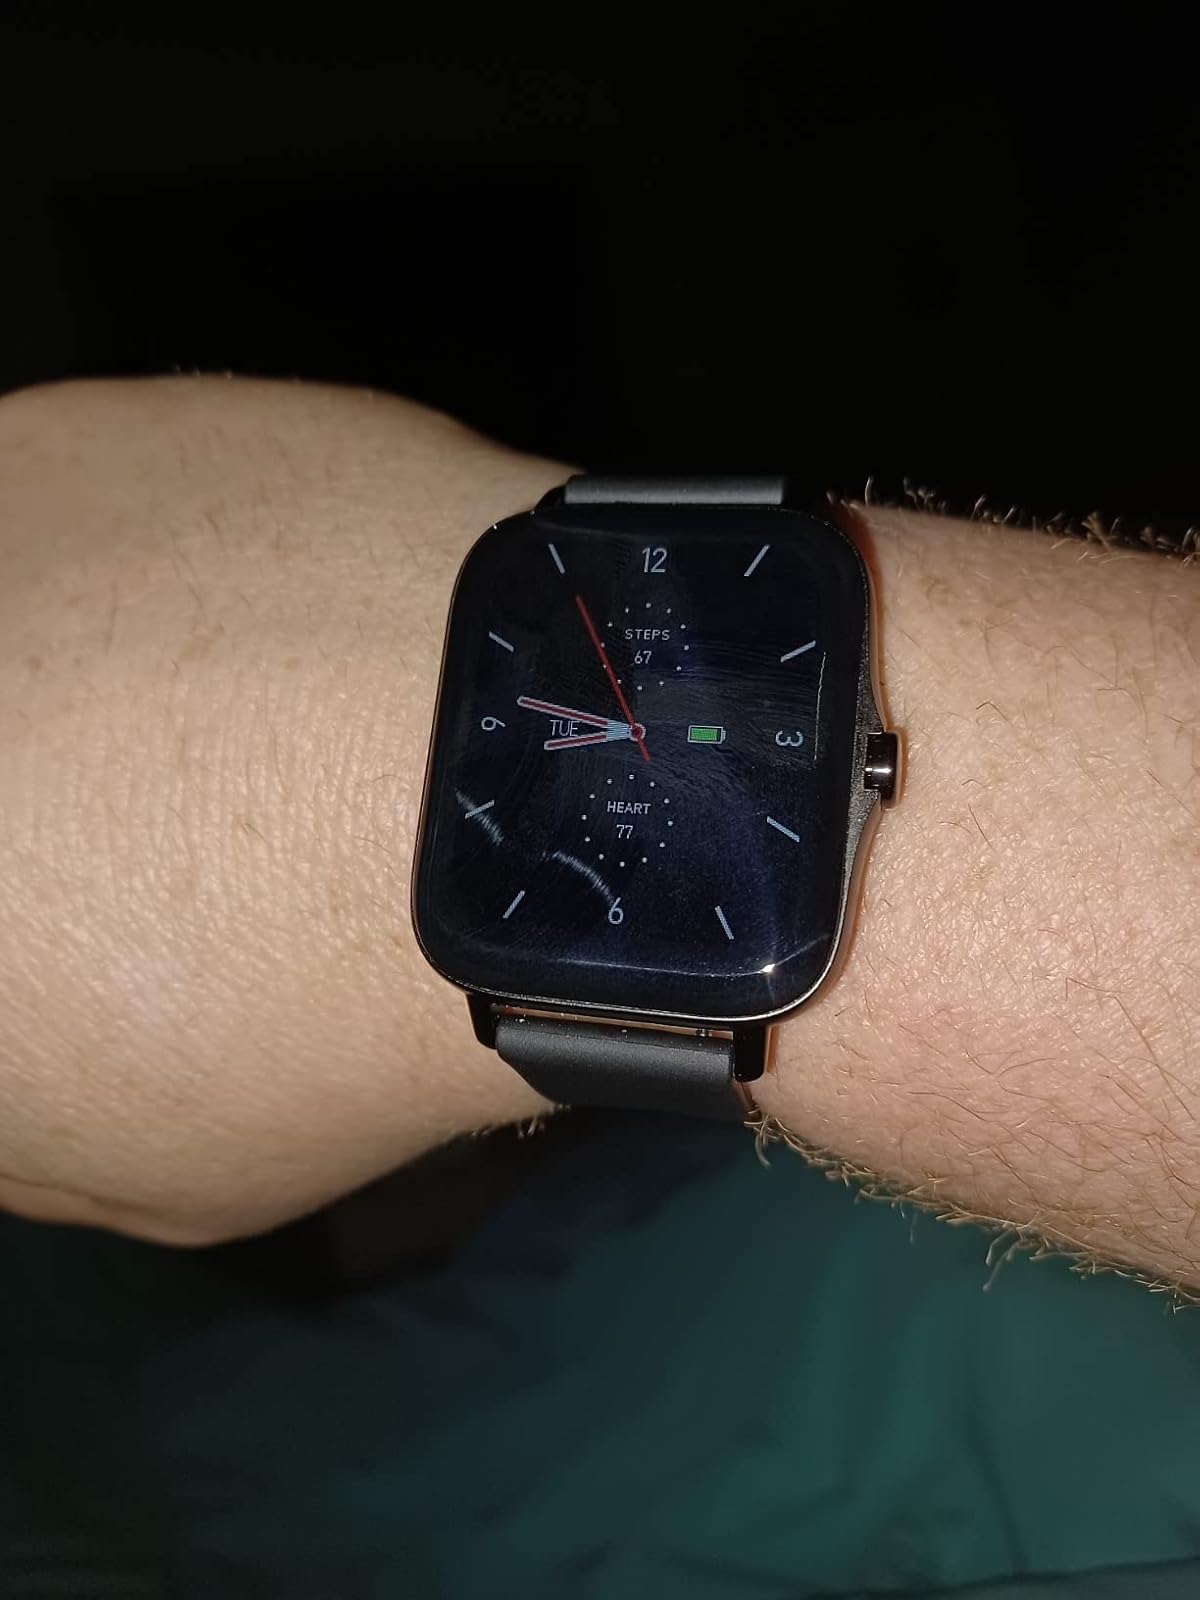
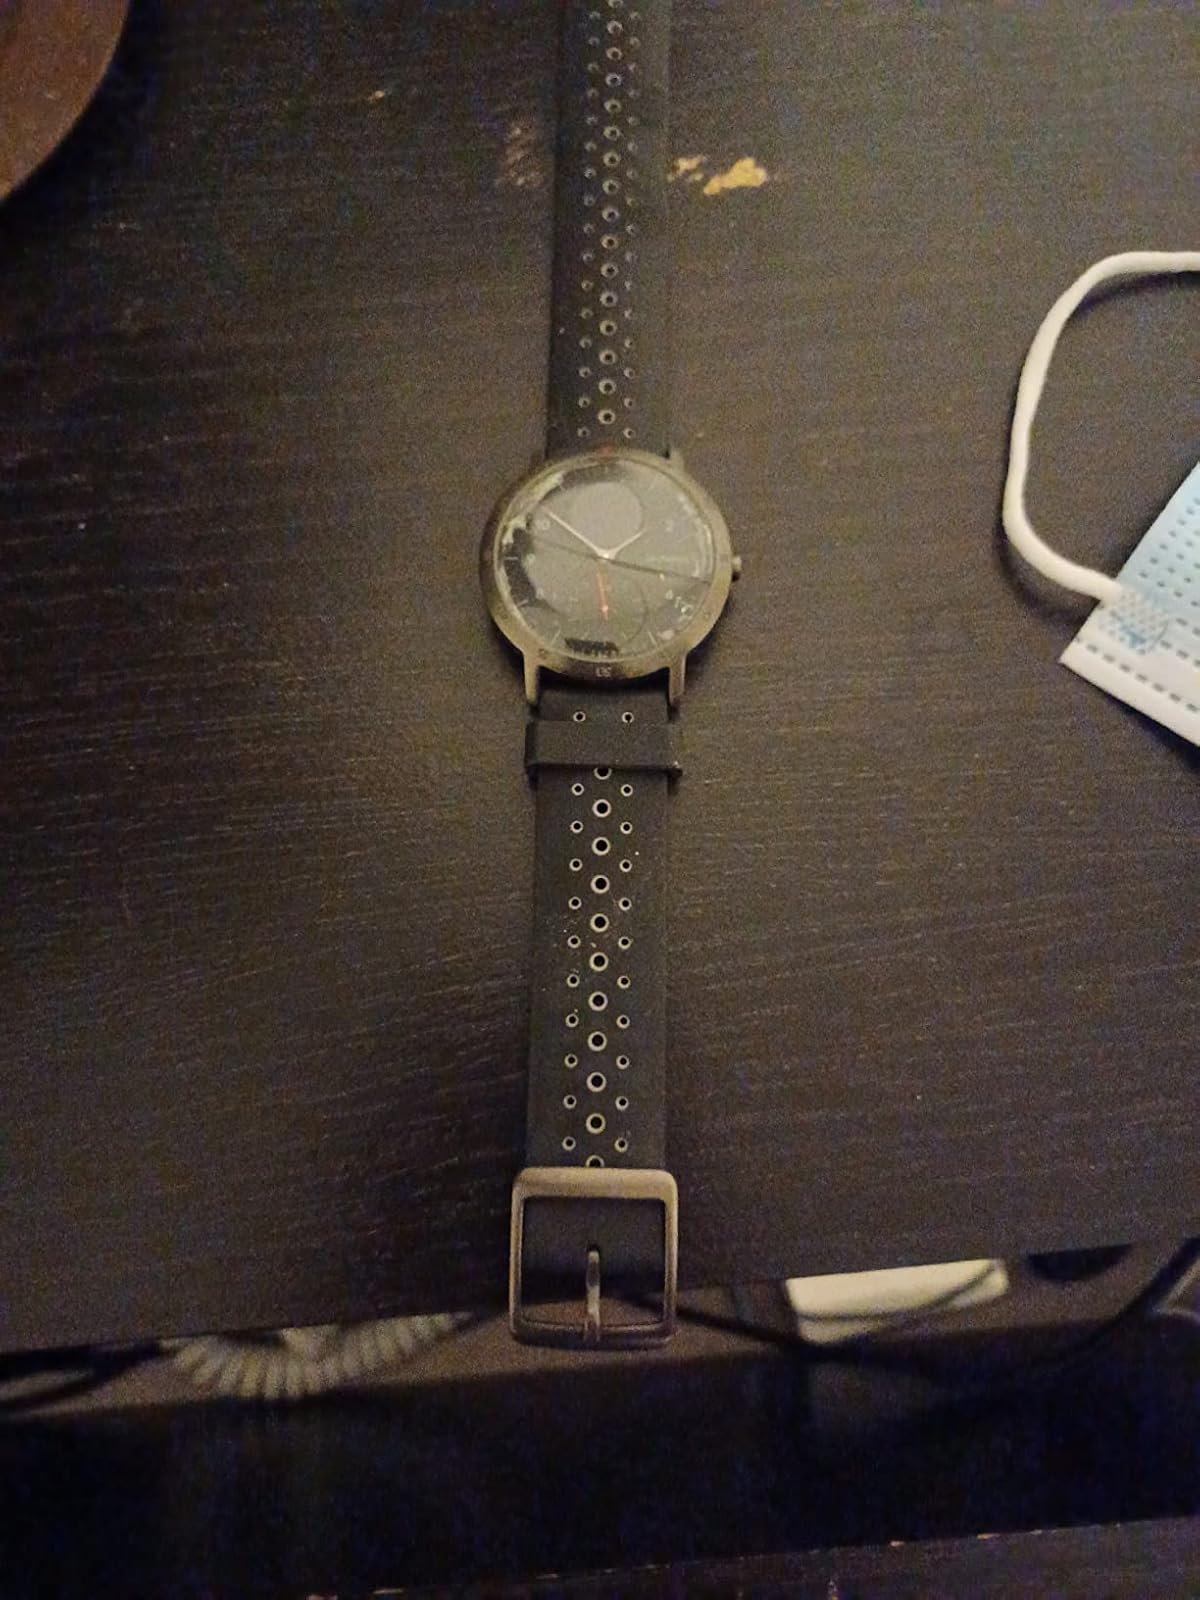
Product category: smartwatch
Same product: no